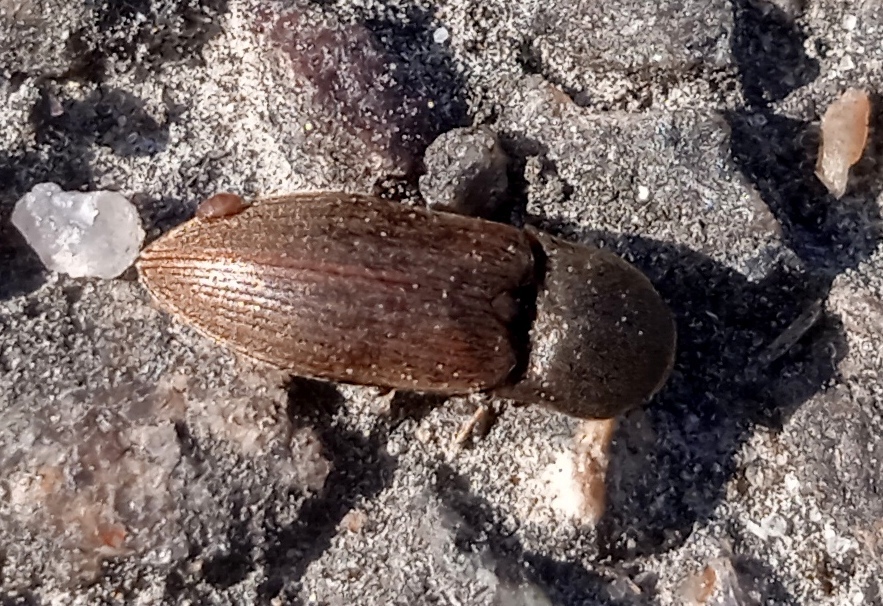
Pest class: clickbeetles_wireworms